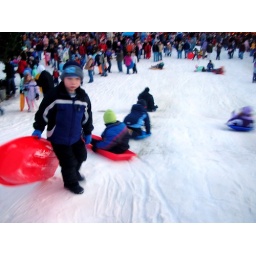
Caleb is in the green hat